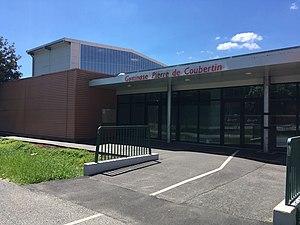
Gymnase de l'ENIT.
L’école nationale d’ingénieurs de Tarbes est l'une des 205 écoles d'ingénieurs françaises accréditées au 1ᵉʳ septembre 2019 à délivrer un diplôme d'ingénieur.